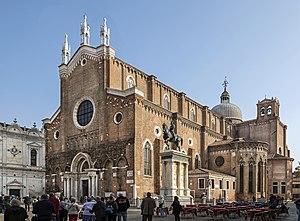
La basilique des Saints Jean et Paul est l'un des édifices médiévaux religieux les plus imposants de Venise. Il fait figure de Panthéon de la Sérénissime en raison du grand nombre de doges et d’autres personnages importants qui y furent enterrés à partir du XIIIᵉ siècle. L’église est située sur le campo du même nom dans le sestiere de Castello.
Jean et Paul sont des héros chrétiens, martyrisés à Rome pour avoir refusé d'adorer des idoles sous Julien l'Apostat, entre 361 et 363. En raison de la nature contradictoire des rares hagiographies qui leur sont dédiés au IVᵉ siècle, plusieurs controverses surgissent dans les temps modernes, bien qu'ils restent le plus souvent considérés comme des proches de sainte Constance, fille de l'empereur Constantin. Ils sont secrètement mis à mort dans leur propre maison, sur le mont Cælius, par ordre de Julien. Leur sainteté est finalement rendue publique par la représentation de leurs prodiges sur leur tombeau et par la construction, en 398, de la basilique Santi Giovanni e Paolo sur le lieu de leur martyre. Ils sont fêtés le 26 juin.
Le nom de règne des papes est adopté par le pape nouvellement élu à l’issue du conclave lorsque le doyen du Collège des cardinaux lui demande « Acceptez-vous votre élection canonique comme souverain pontife ? ». Le conclave prend fin une fois que le souverain pontife a répondu favorablement à cette question du doyen puis a choisi son nom de règne à la suite de la question « De quel nom voulez-vous être appelé ? »
Le rio dei Mendicanti ou de San Zanipolo est un canal de Venise formant la limite entre le sestiere de Cannaregio et de Castello.